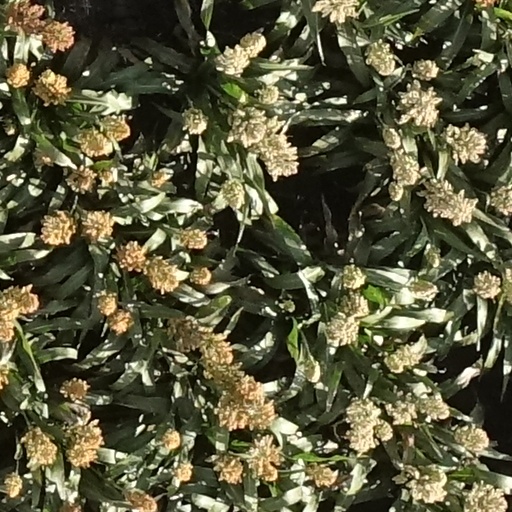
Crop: sorghum